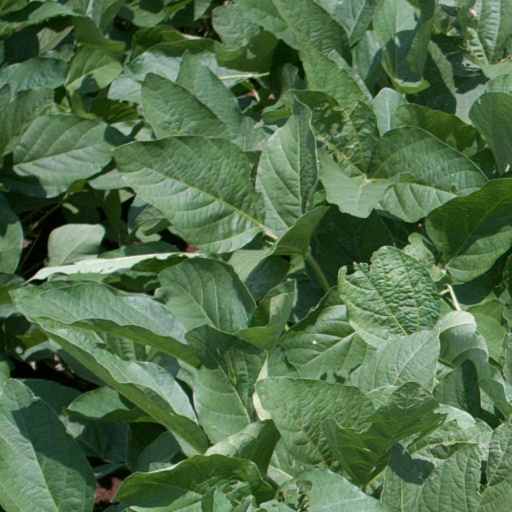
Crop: soybean